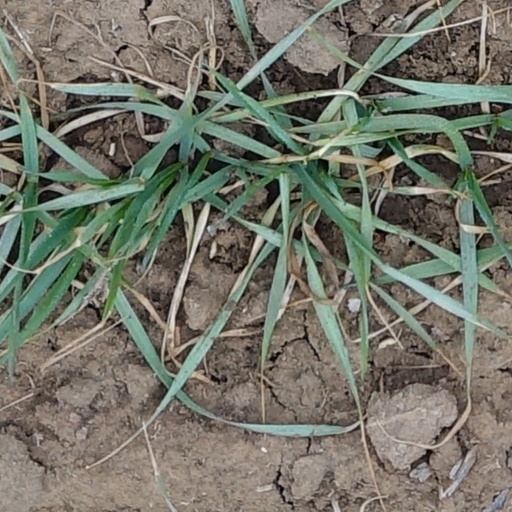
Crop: wheat